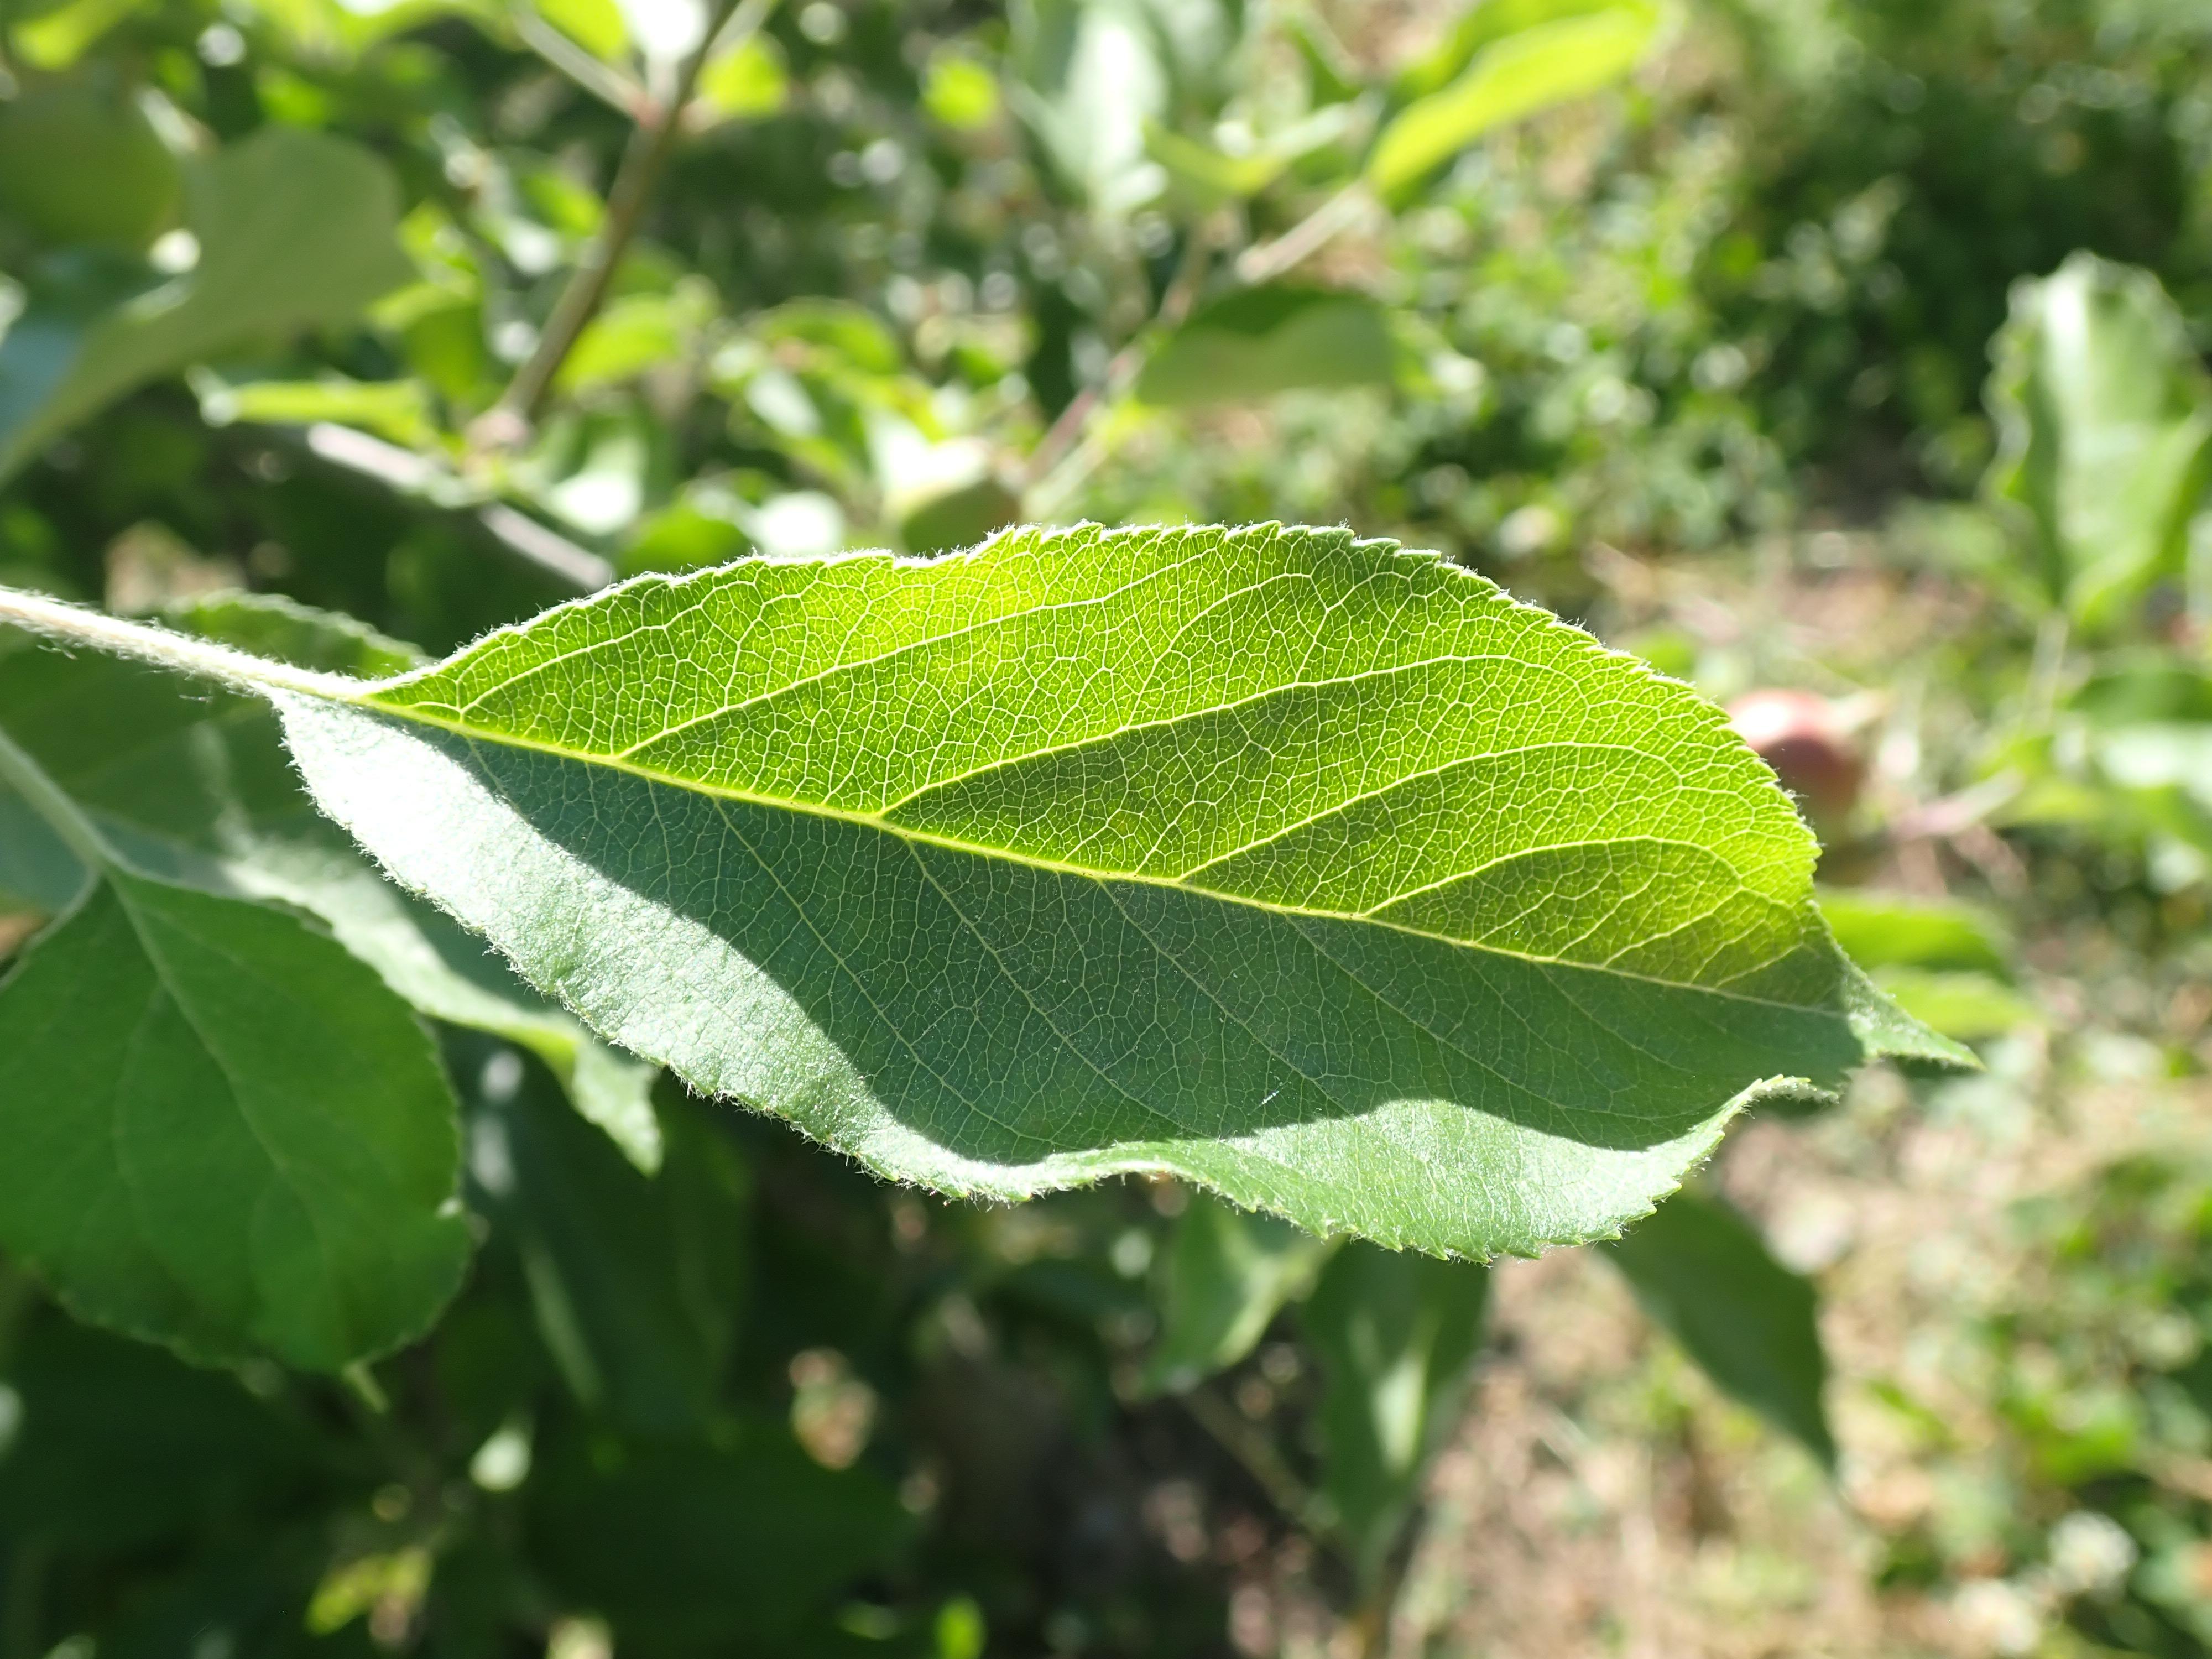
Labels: healthy